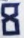
Number: 8